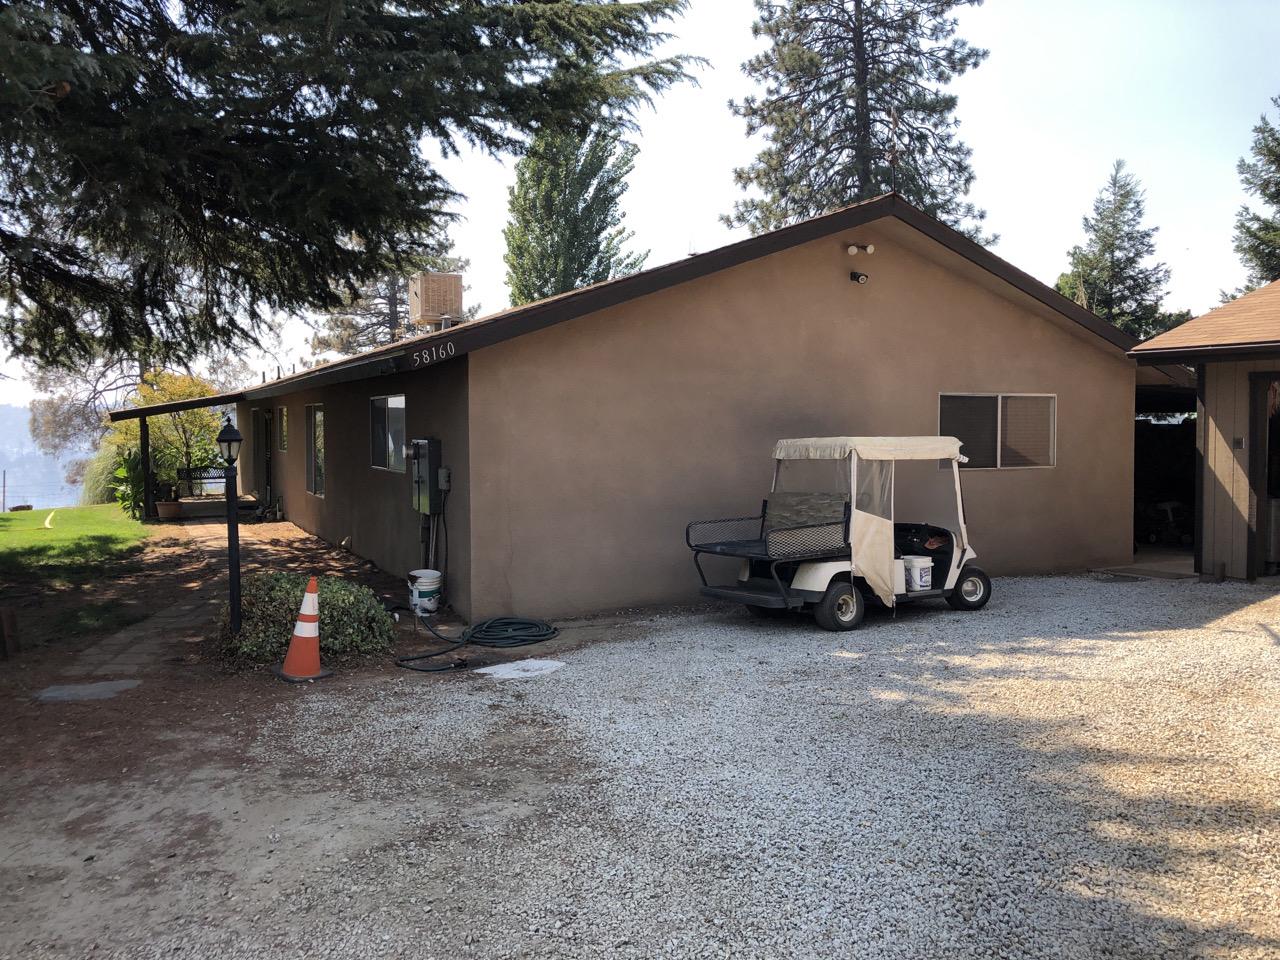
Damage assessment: no_damage